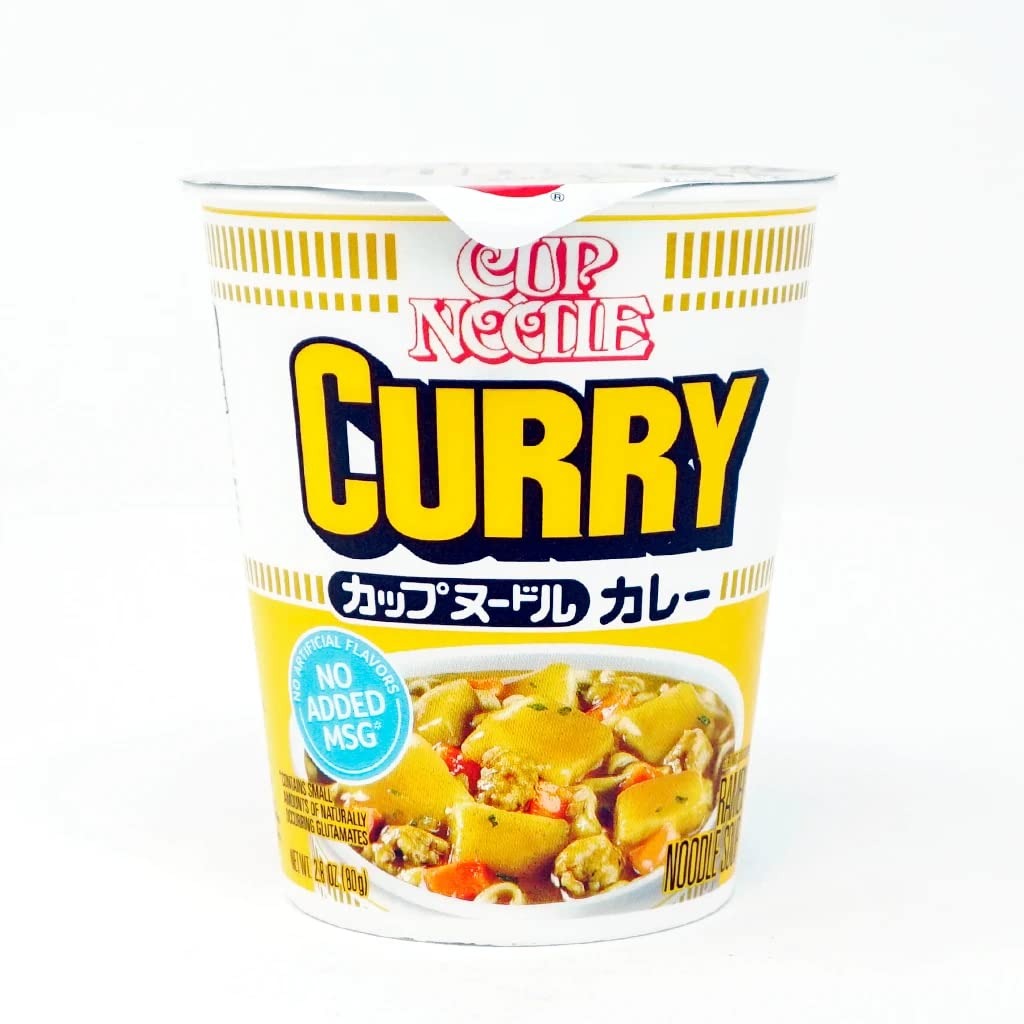
Item Name: Nissin Cup Noodles Ramen Noodle Soup, Curry, 2.82 Ounce (Pack Of 6)
Bullet Point: Nissin Curry Ramen Noodle Soup, No Added MSG, 2.82 Ounces (Pack Of 6)
Value: 2.82
Unit: Ounce

Price: 1.96